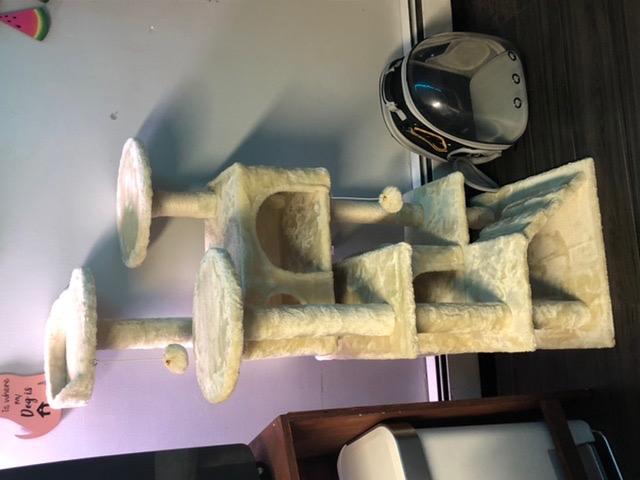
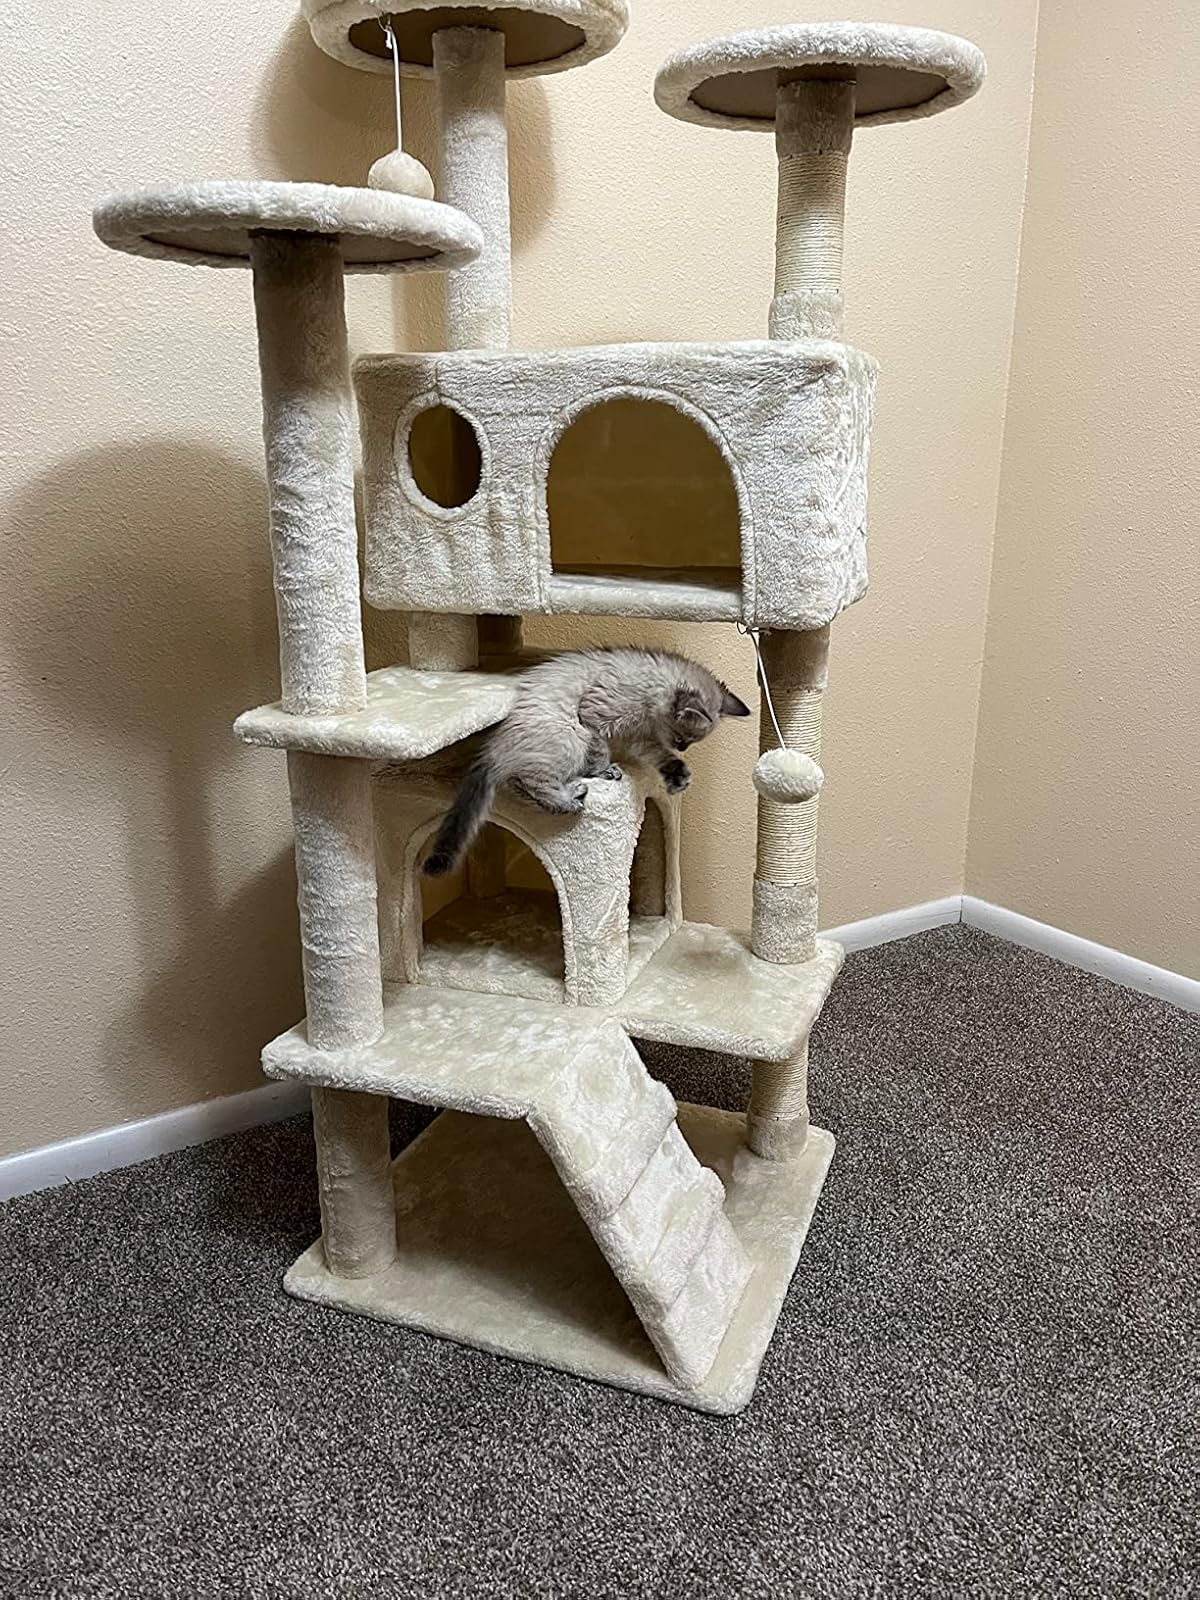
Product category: items_cat tree
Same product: yes